Biak people

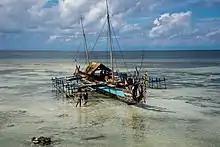
A replica of a Biak traditional ship called a wai roon or waiwor.

Biak people are an ethnic group originating from the Biak Islands in Cenderawasih Bay, just off the north coast of Papua, Indonesia. The Biak people have several sub-tribes, such as the Aimando, Betew, Kafdaron, Karon, Usba, Wardo, and Kaipuri, most of whom have migrated and settled on the north coast of Papua and the Raja Ampat Islands since the 15th century.